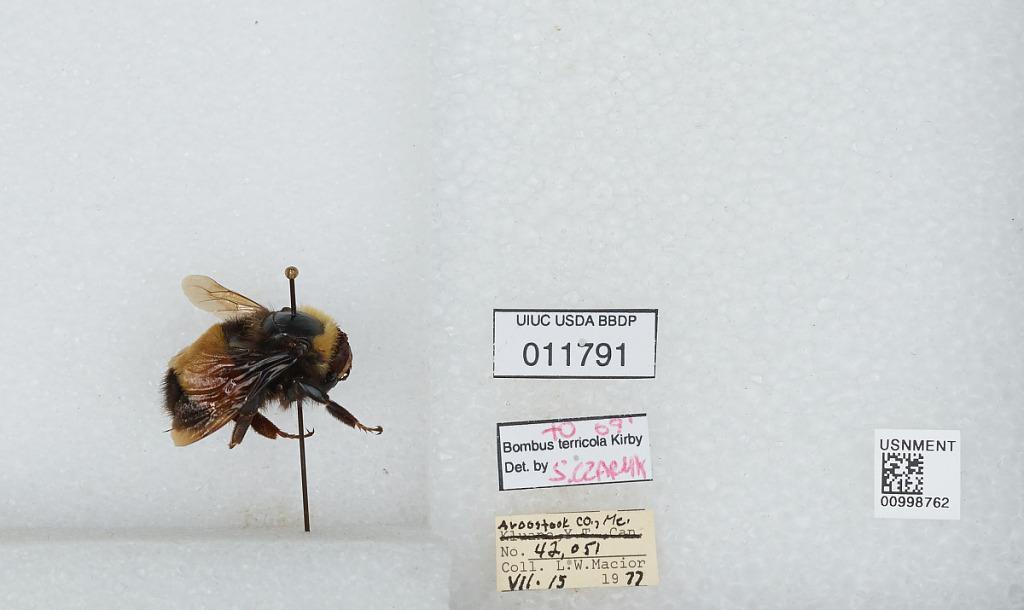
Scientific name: Bombus (Bombus) terricola Kirby
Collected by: L. Macior
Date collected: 1977-7-15
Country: United States
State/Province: Maine
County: Aroostook
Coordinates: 46.65, -68.58
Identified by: Czarnik, S.